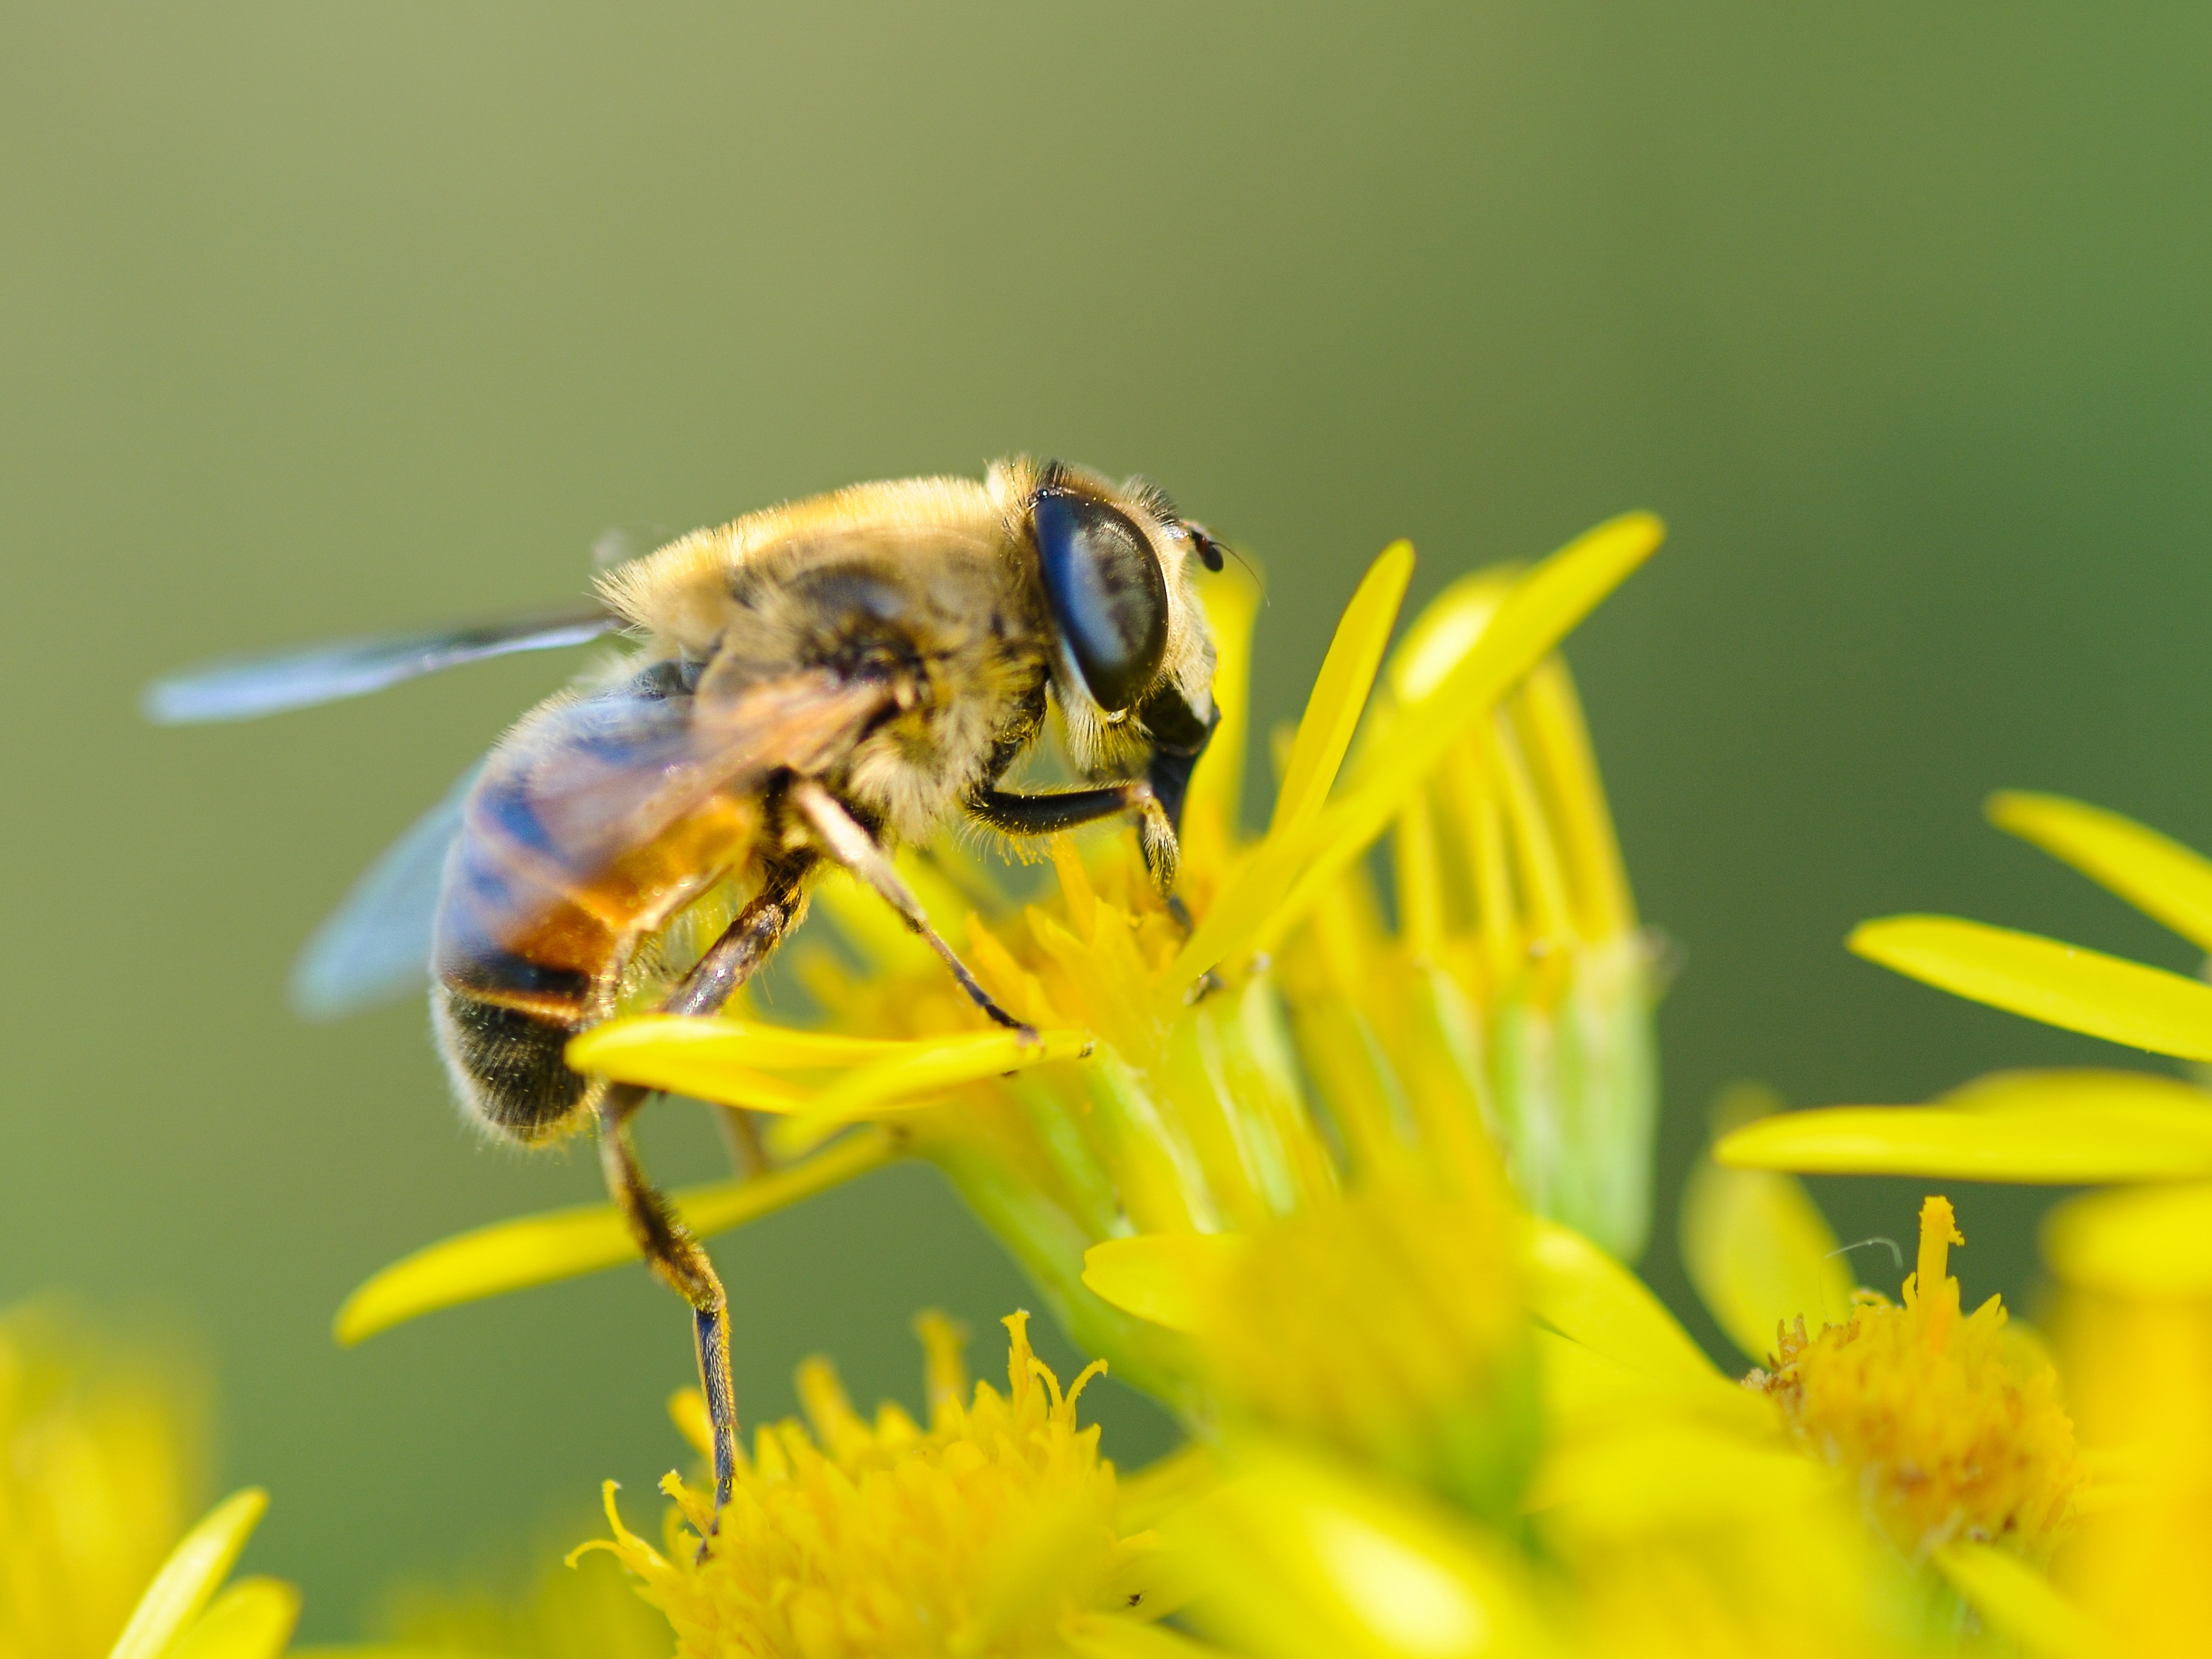
flower, fly, wildlife, pollen, insect, macro, yellow, flora, invertebrate, close up, bee, hornet, wasp, pest, bumblebee, nectar, forage, macro photography, organism, honey bee, bourdon, pollinator, membrane winged insect